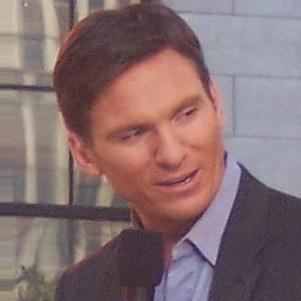
Age: 36